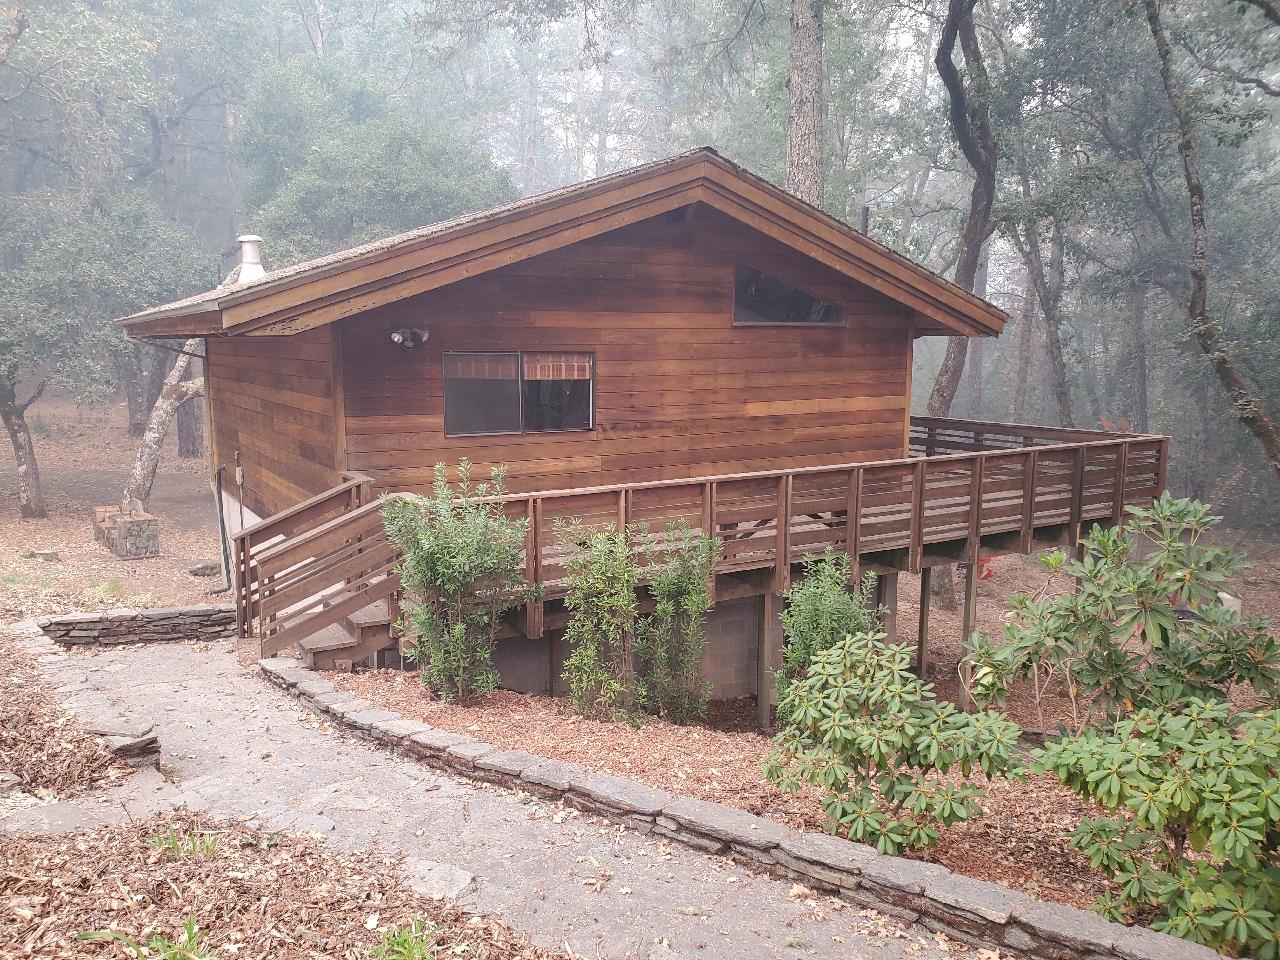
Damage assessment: no_damage